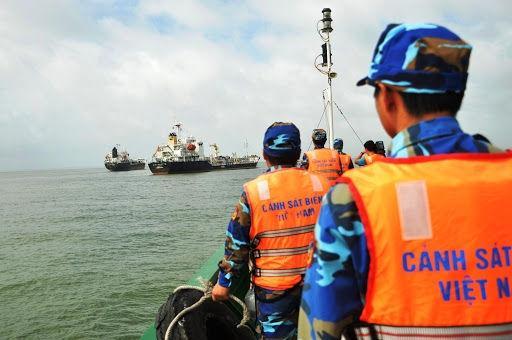
những người cảnh sát biển thì đội mũ màu xanh dương